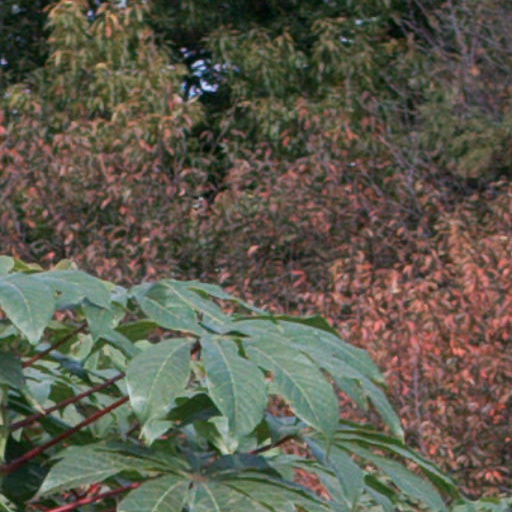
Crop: cassava